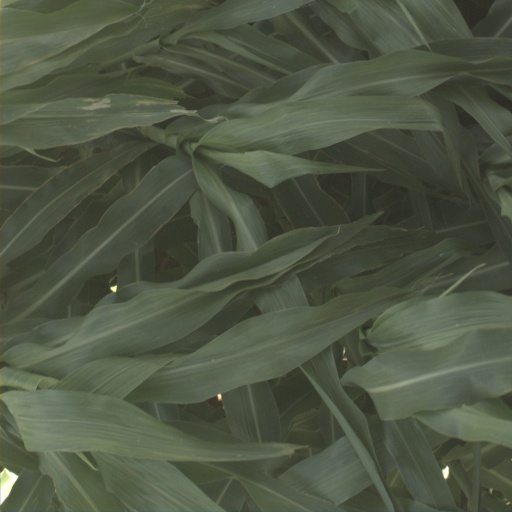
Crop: sorghum